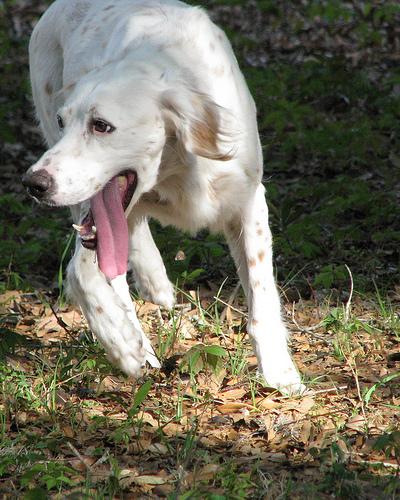
Breed: english setter